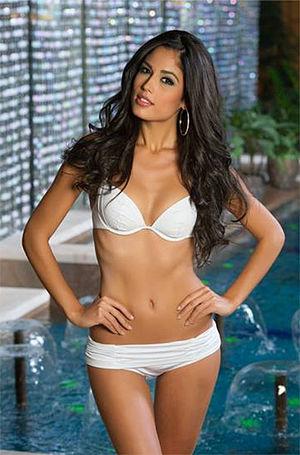
Patricia Rodríguez, de son vrai nom Patricia Yurena Rodríguez Alonso, née le 6 mars 1990 à Granadilla de Abona, Tenerife, est un mannequin espagnol.
Miss Espagne était un concours de beauté féminine destiné aux jeunes femmes habitantes et de nationalité espagnole, âgées de 18 à 27 ans. Il a été tenu de 1929 à 2013 pour désigner la représentante de l'Espagne, dont la lauréate présente principalement le pays aux concours Miss Univers, Miss Monde et Miss International.